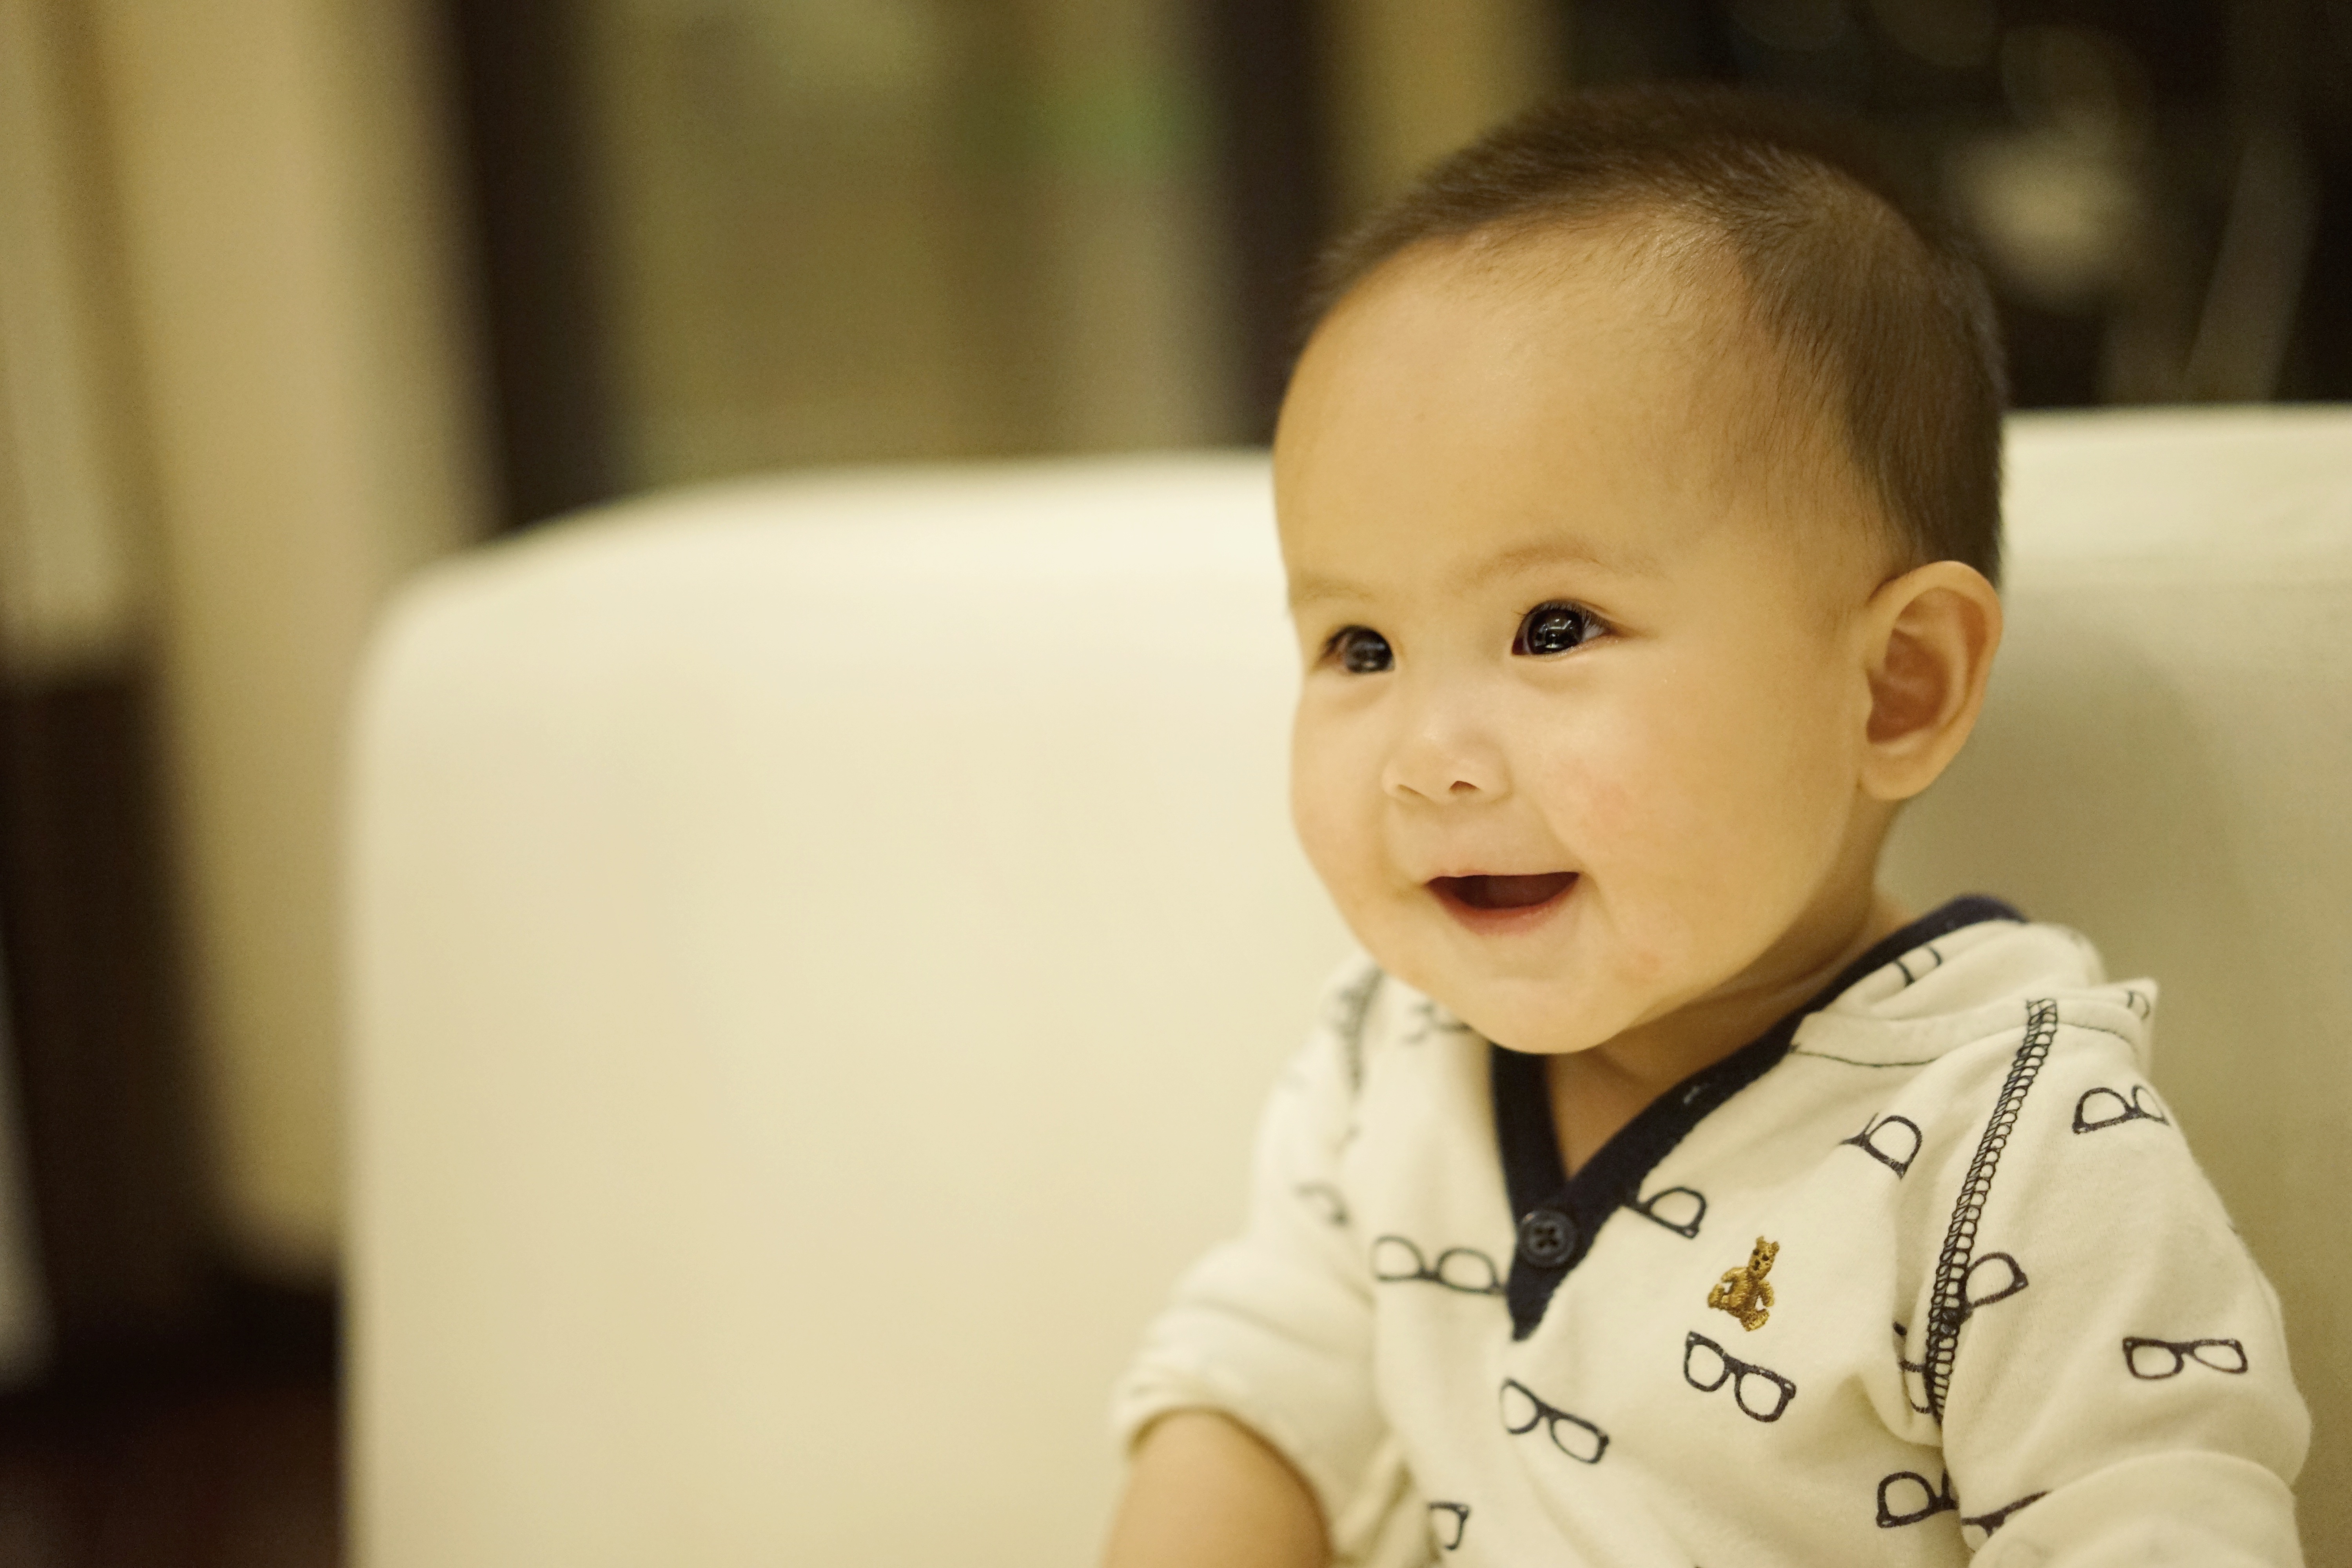
person, people, boy, male, portrait, child, facial expression, smile, infant, toddler, head, skin, portrait photography, human positions